Curiosity

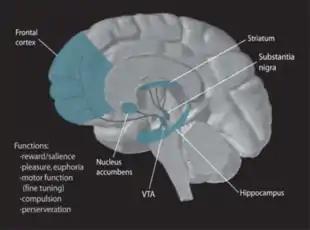
Dopamine pathway in the brain

Many species display curiosity including apes, cats, and rodents. It is common in human beings at all ages from infancy through adulthood. Research has shown that curiosity is not a fixed attribute amongst humans but rather can be nurtured and developed.